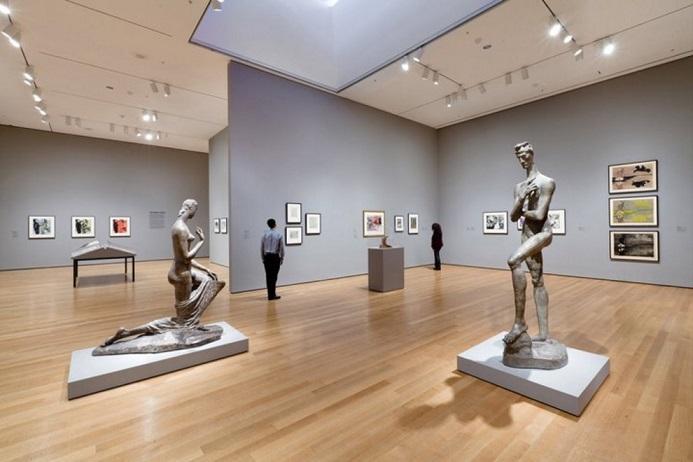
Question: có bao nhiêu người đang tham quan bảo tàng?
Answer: có hai người đang tham quan bảo tàng